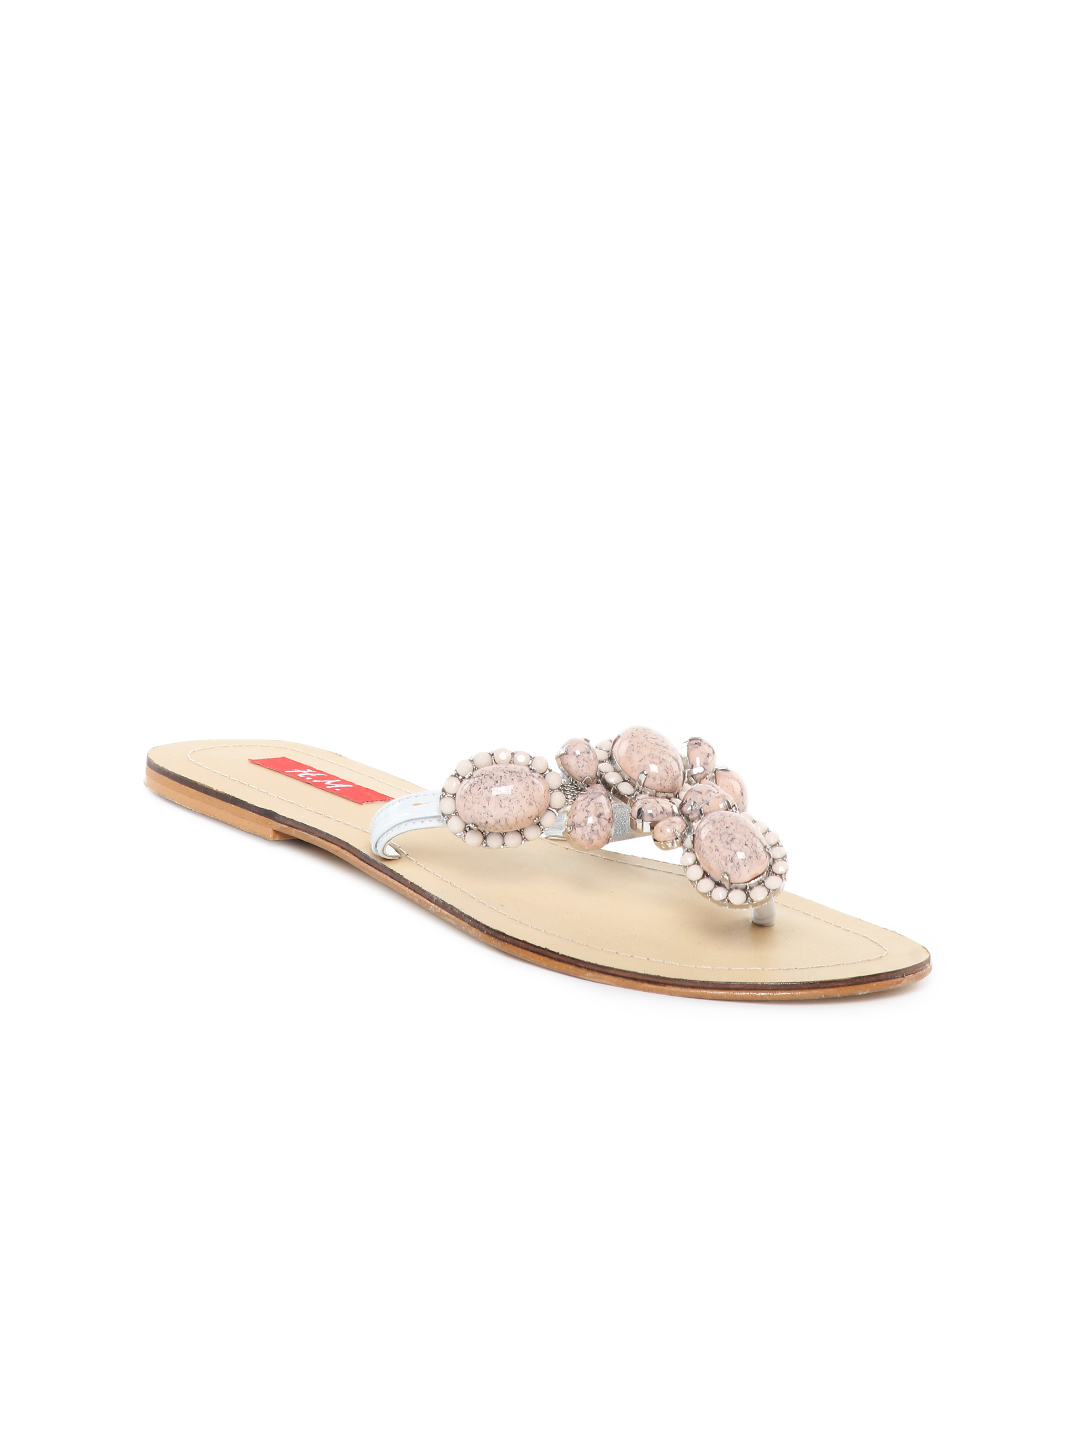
HM Women Pink Sandals
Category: Footwear / Shoes / Flats
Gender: Women
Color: Pink
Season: Winter 2012
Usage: Casual